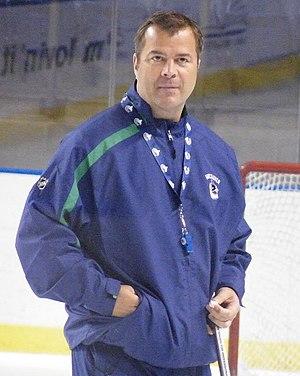
Alain Vigneault est un joueur professionnel et un entraîneur canadien de hockey sur glace.